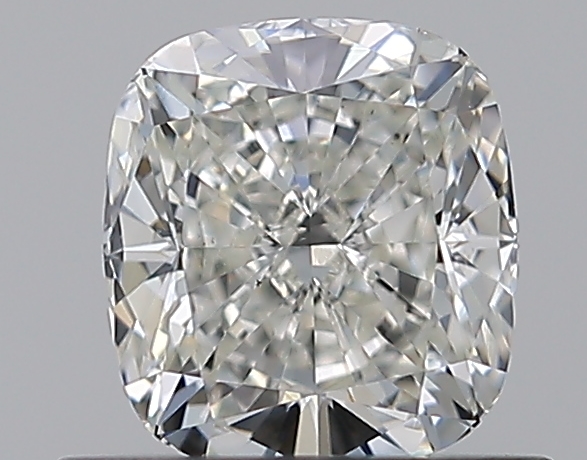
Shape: cushion
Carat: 0.7
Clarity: VS2
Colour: H
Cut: EX
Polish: EX
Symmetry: VG
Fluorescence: F
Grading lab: GIA
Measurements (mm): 5.35 x 4.89 x 3.27